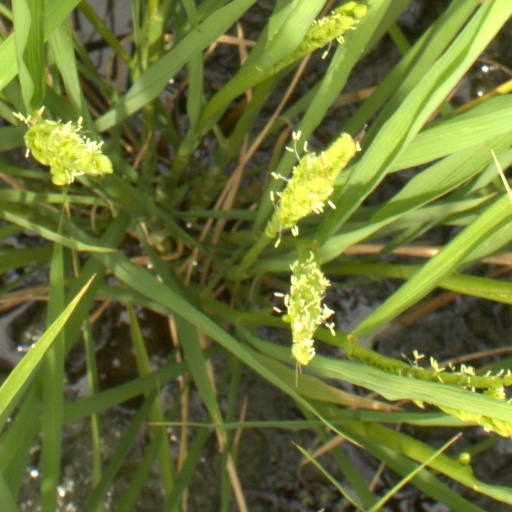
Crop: rice